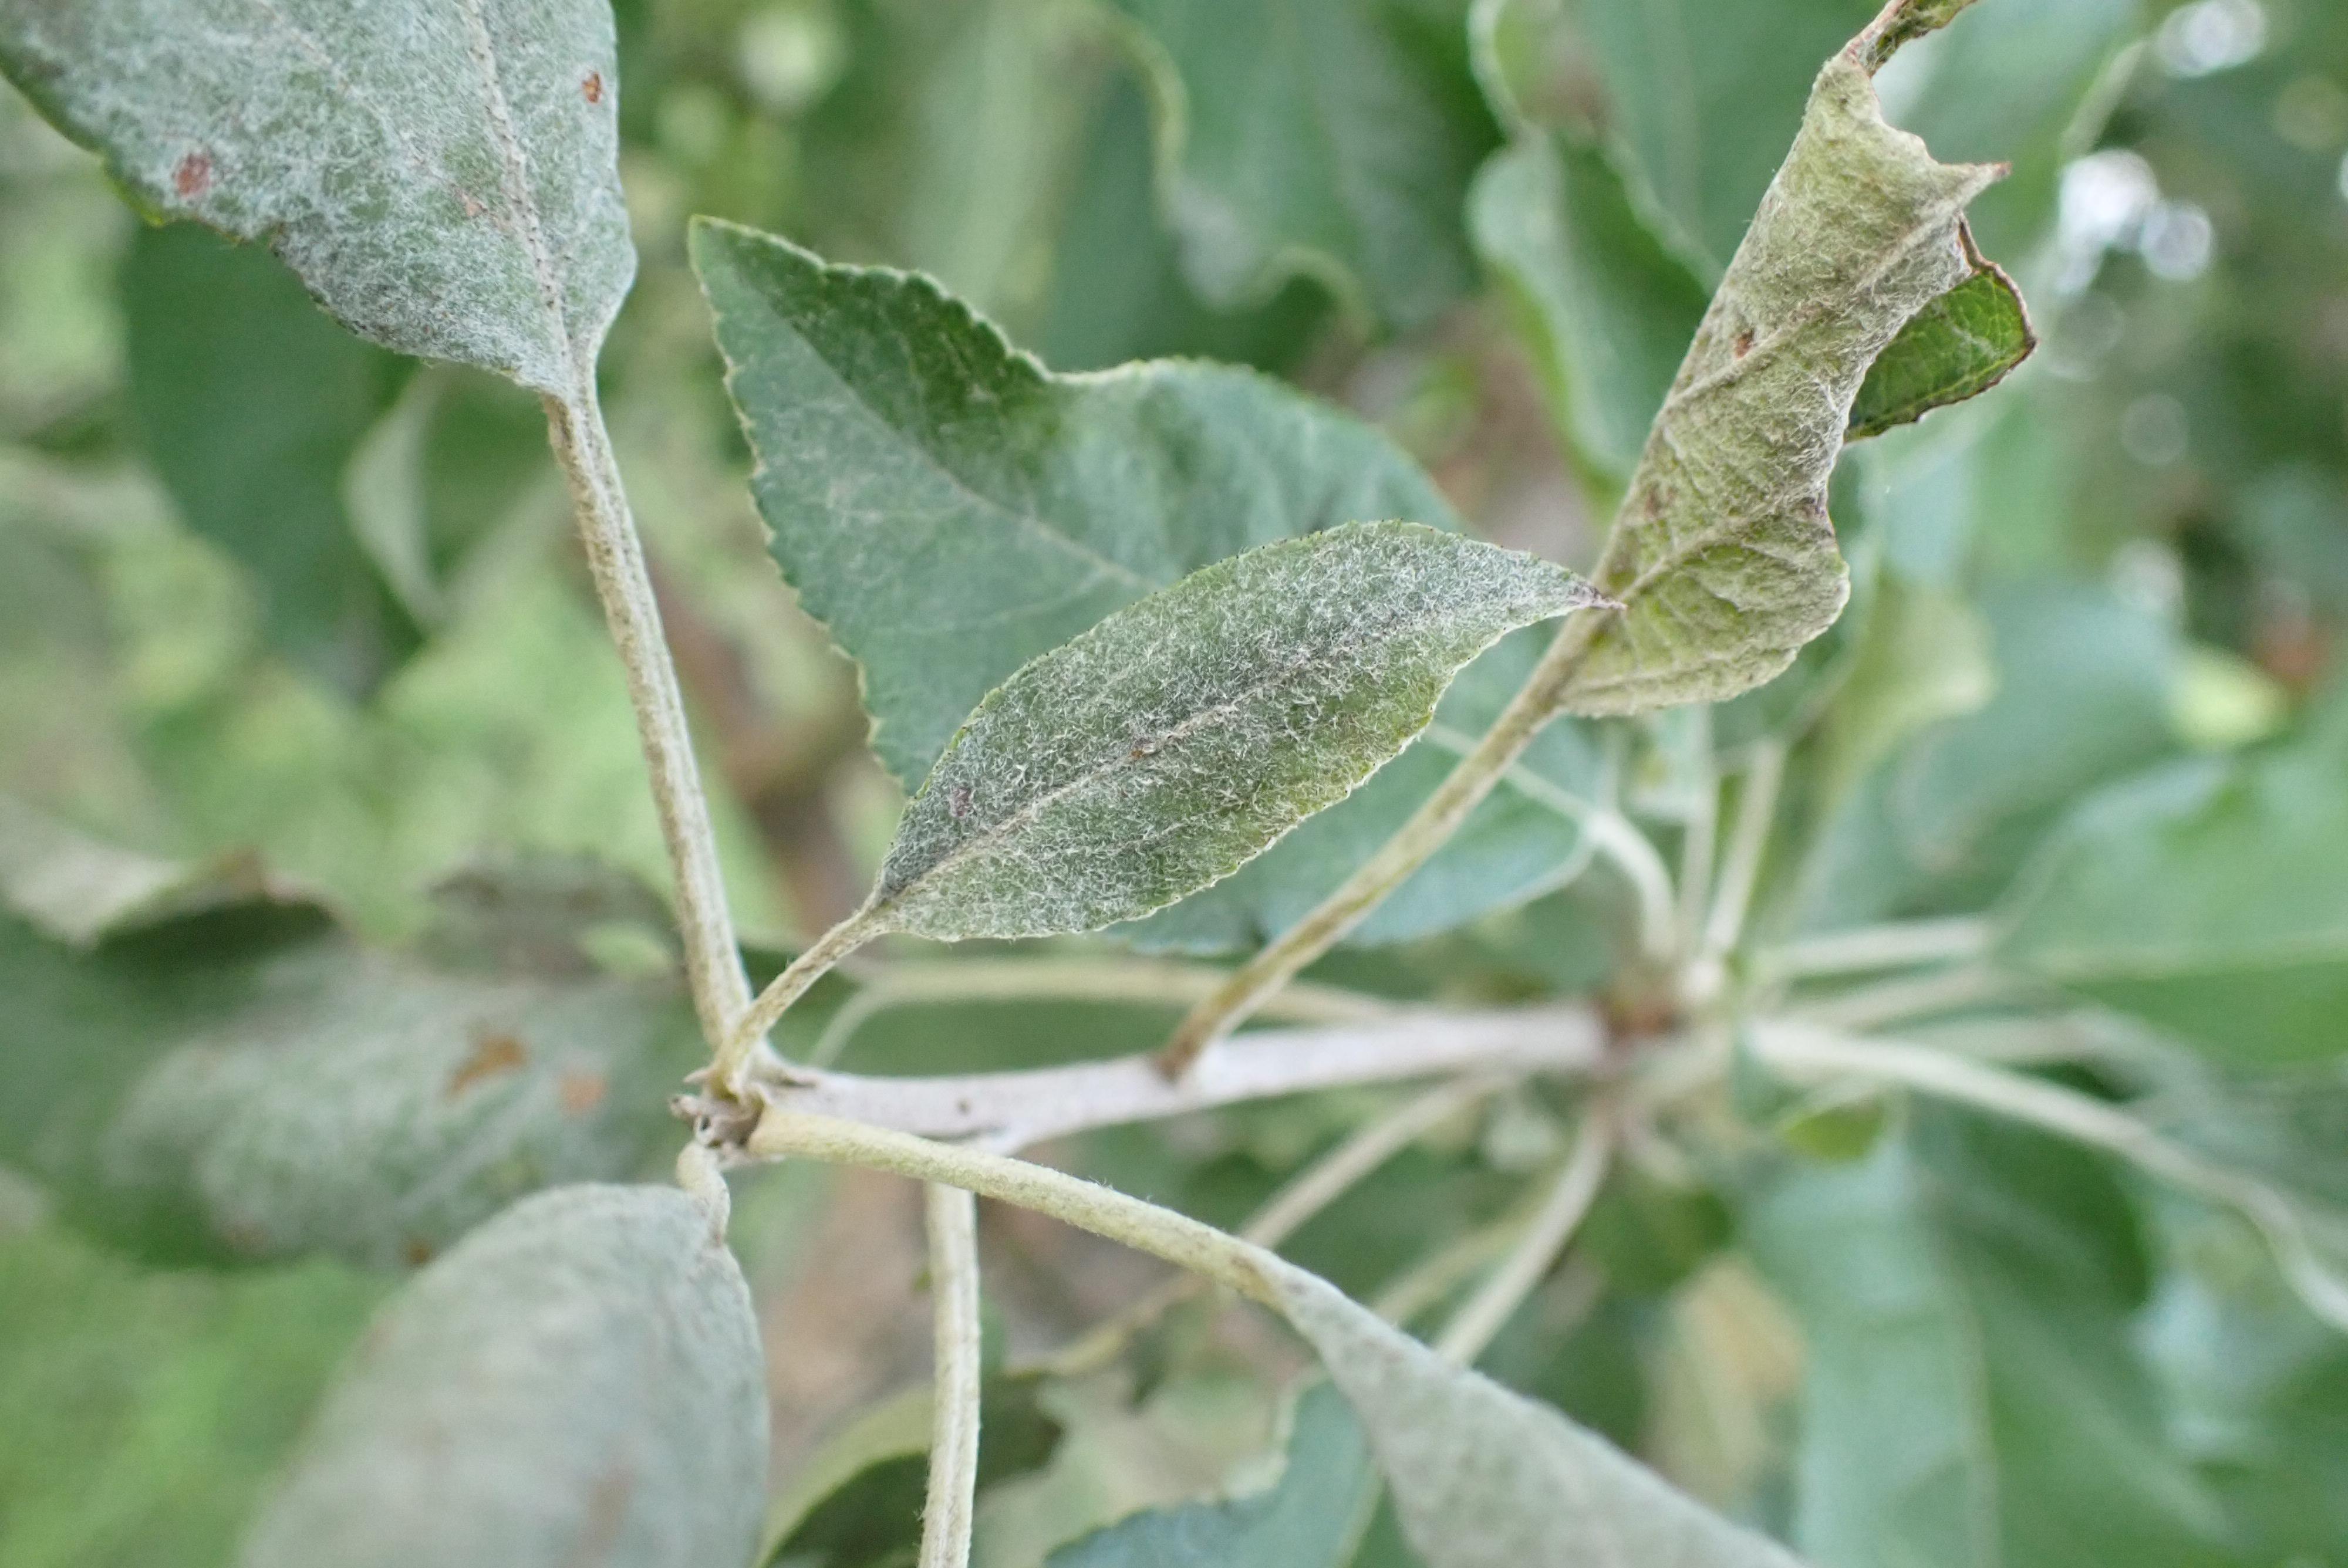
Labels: powdery_mildew